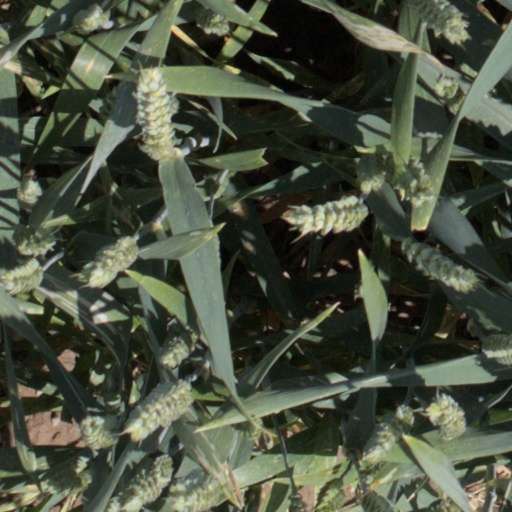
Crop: wheat